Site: brandenburg
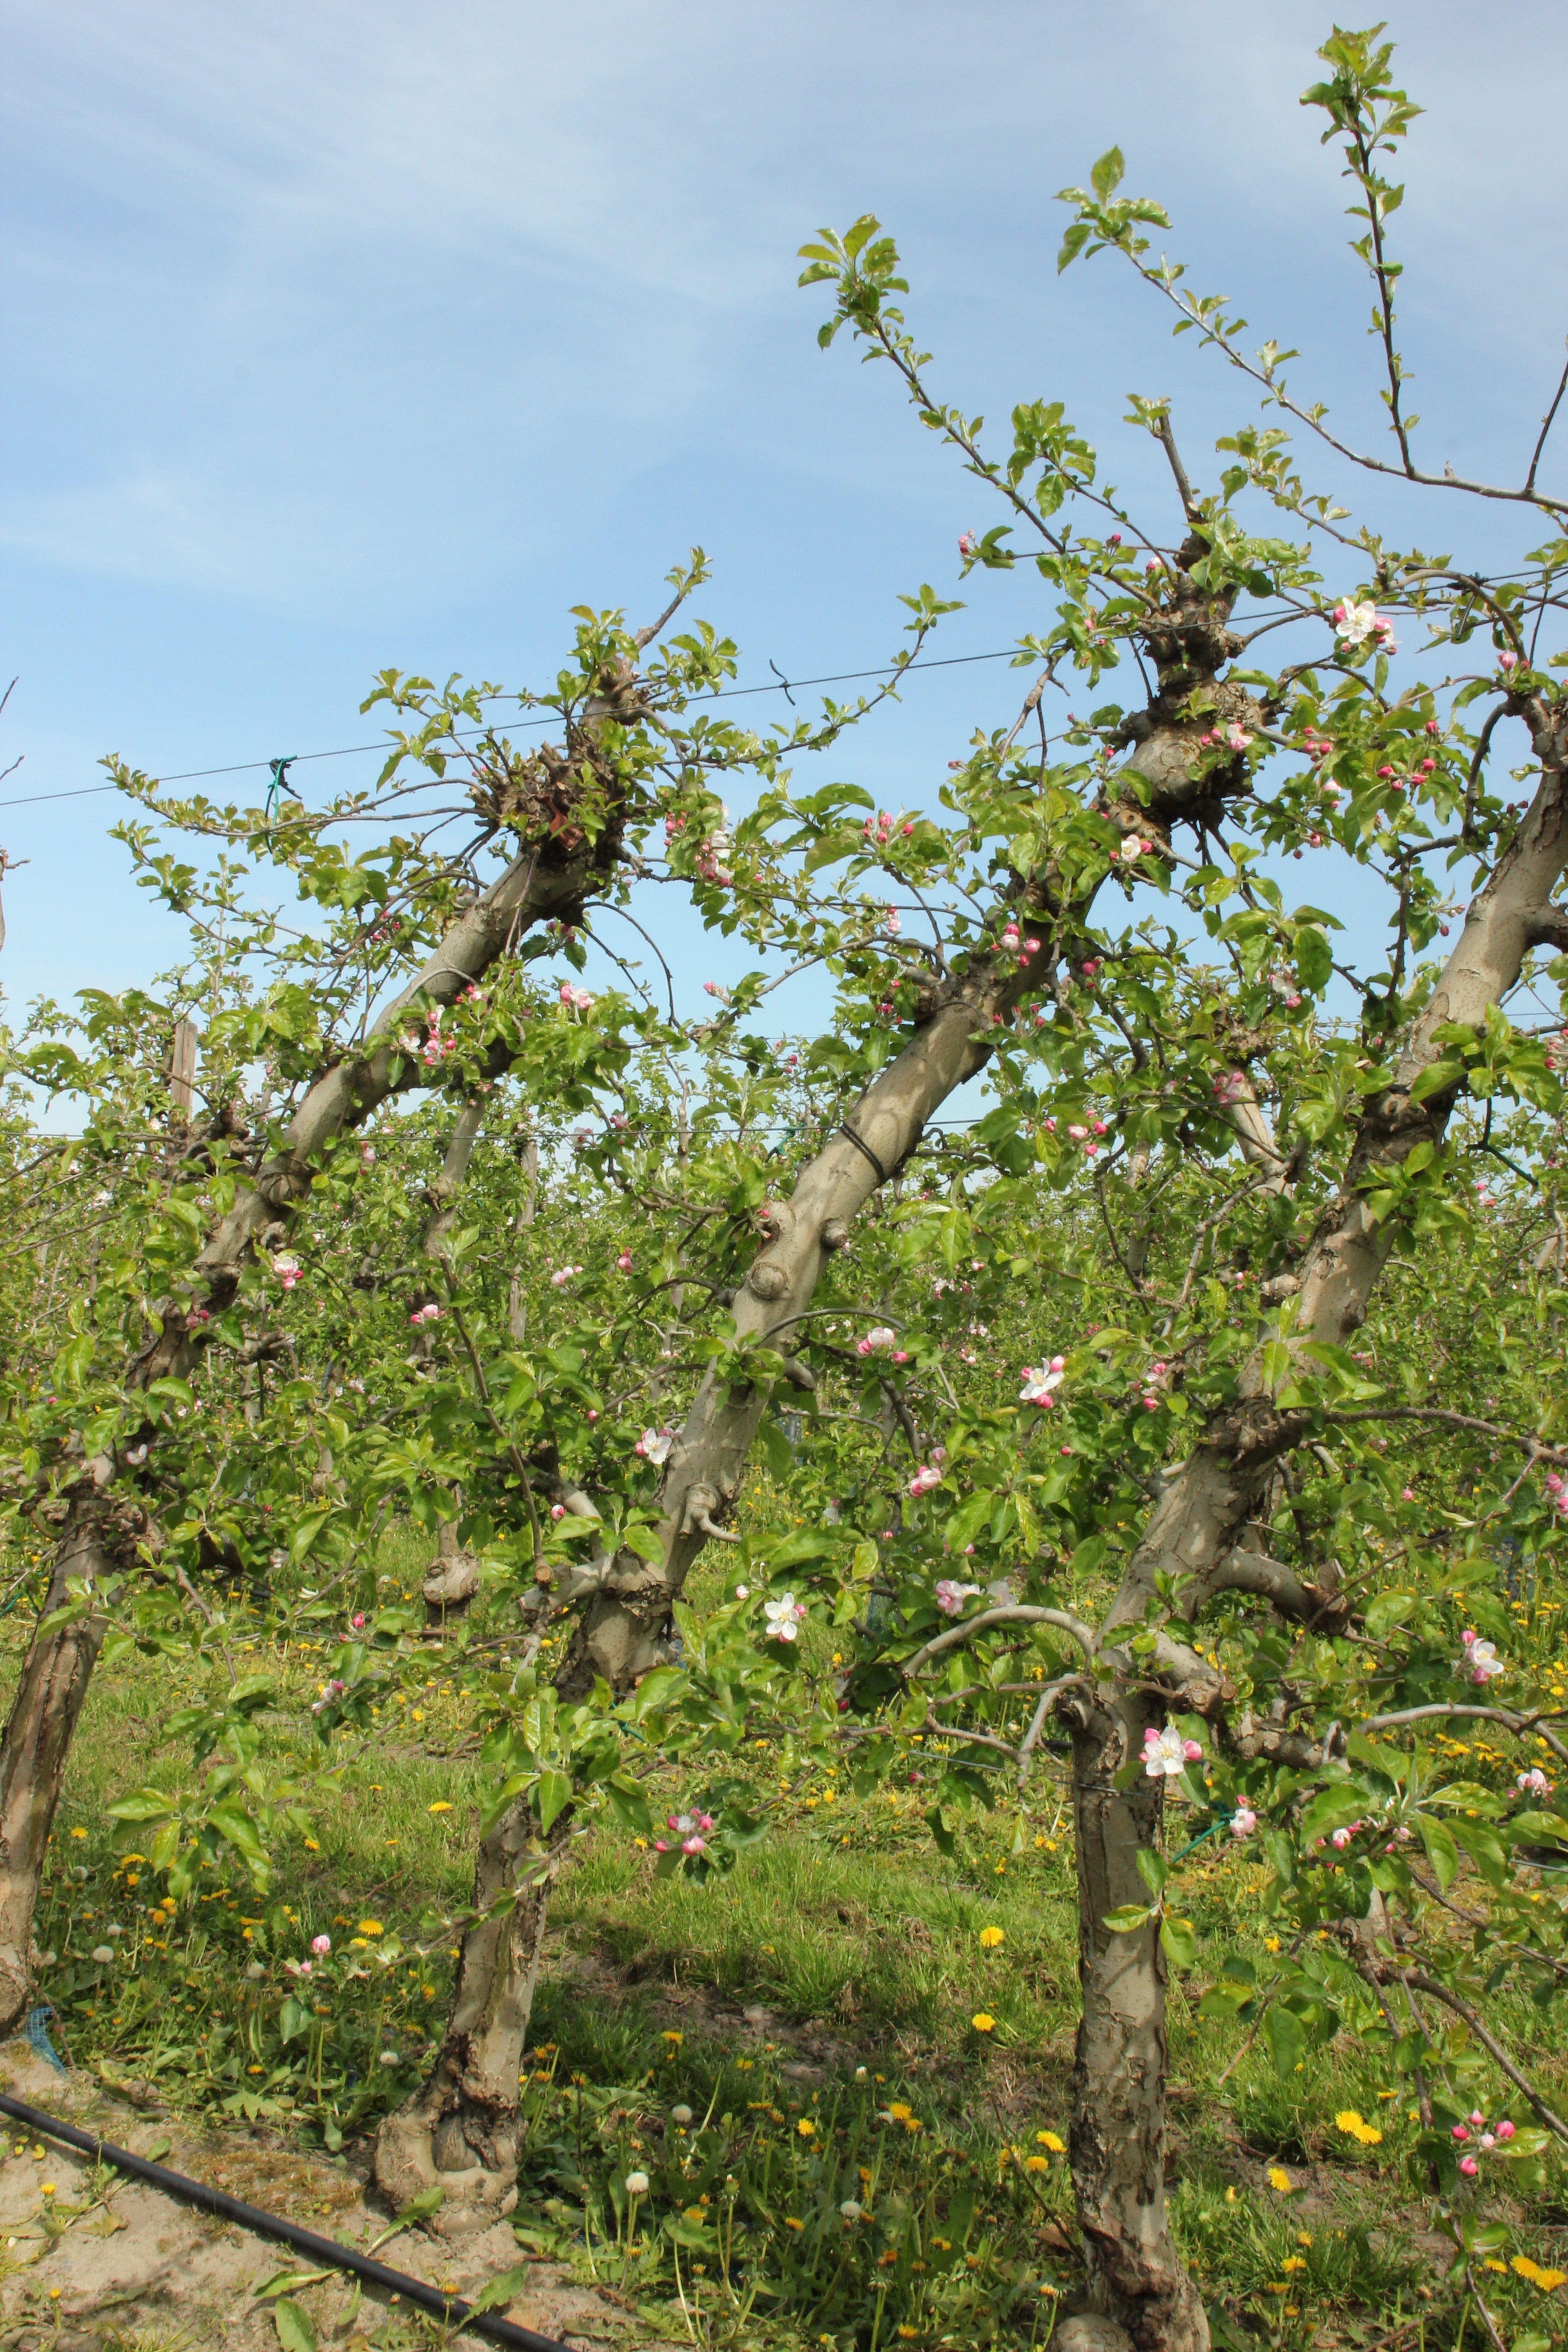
Growth stage (BBCH 60): Flowering